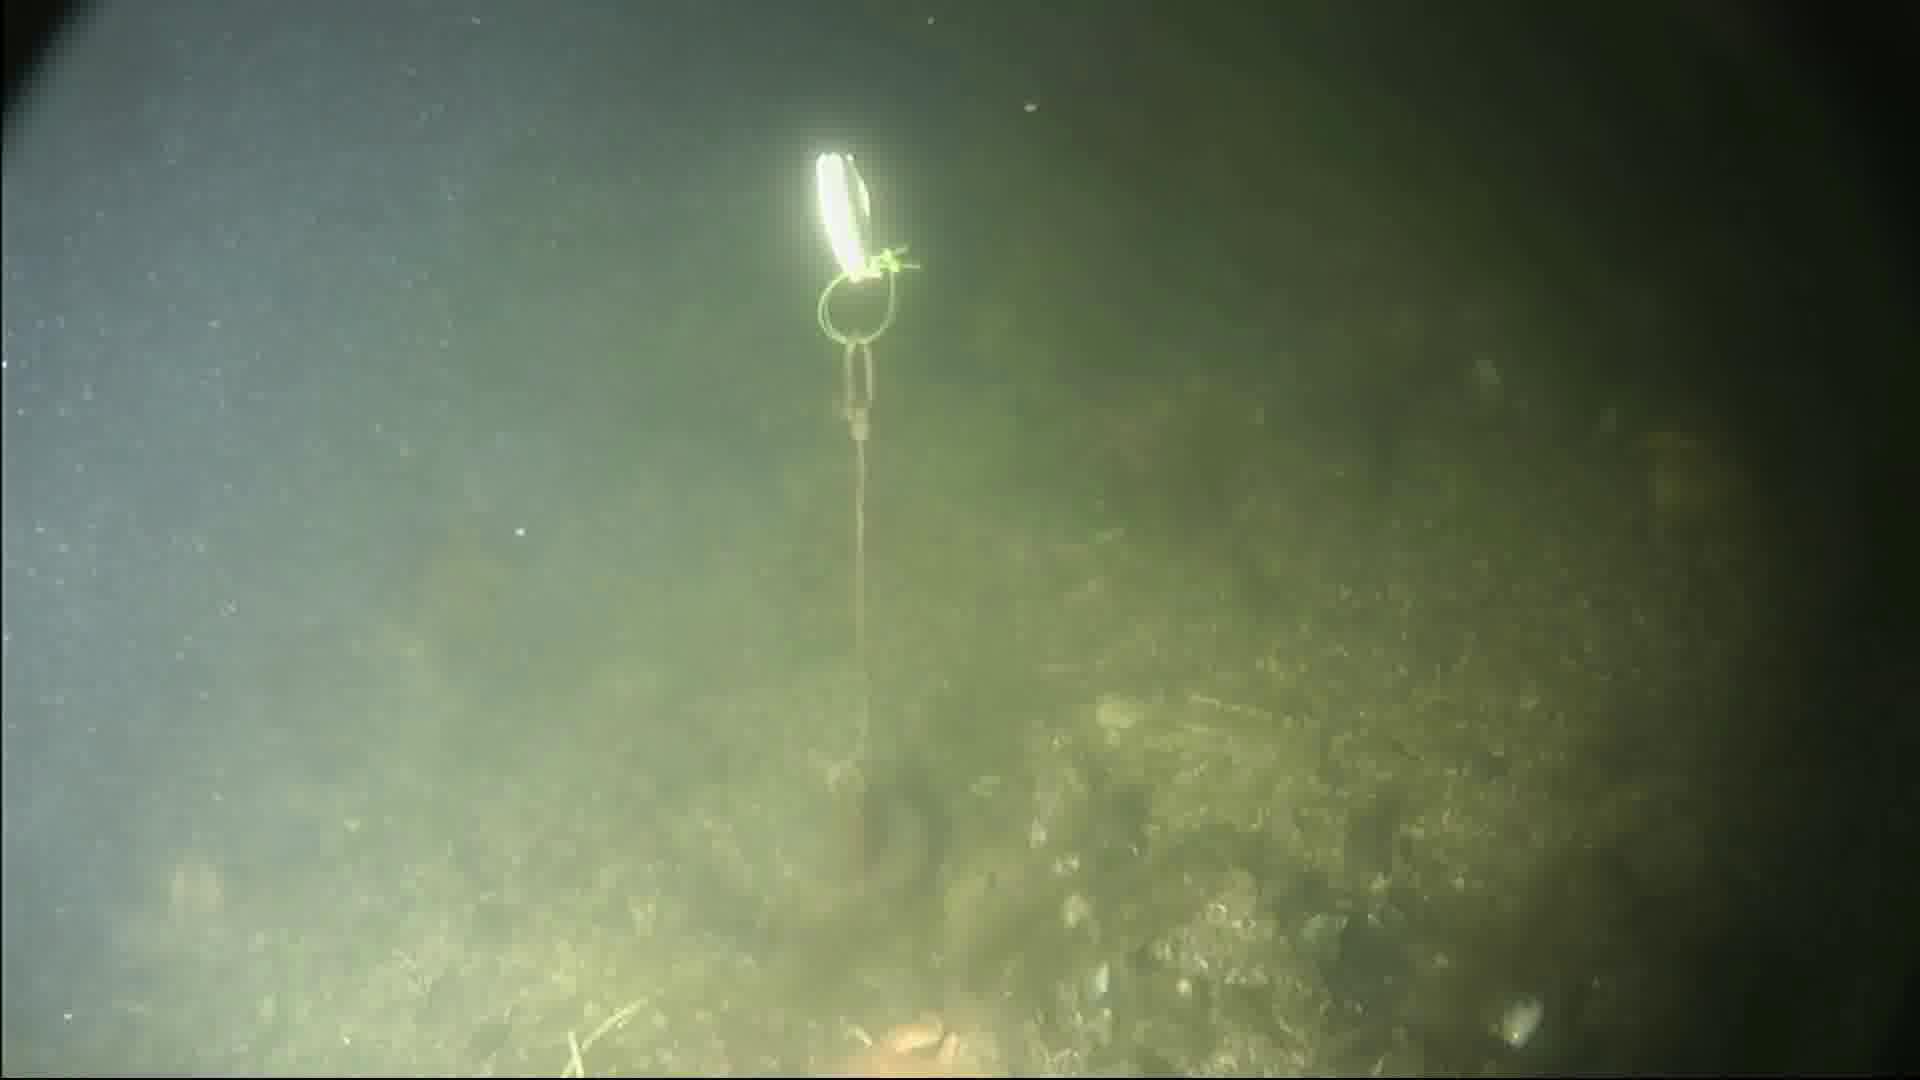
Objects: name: crab
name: starfish